George Alfred Davies

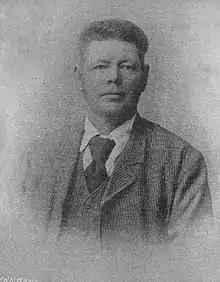
G.A.Davies

George Alfred Davies (1846 – 31 January 1897) was an Australian-born Mayor of his native Fremantle. He was a founding director of the Fremantle Building Society and a Justice of the Peace. He built the Oddfellows Hotel in Fremantle, which became the heritage listed Norfolk Hotel.